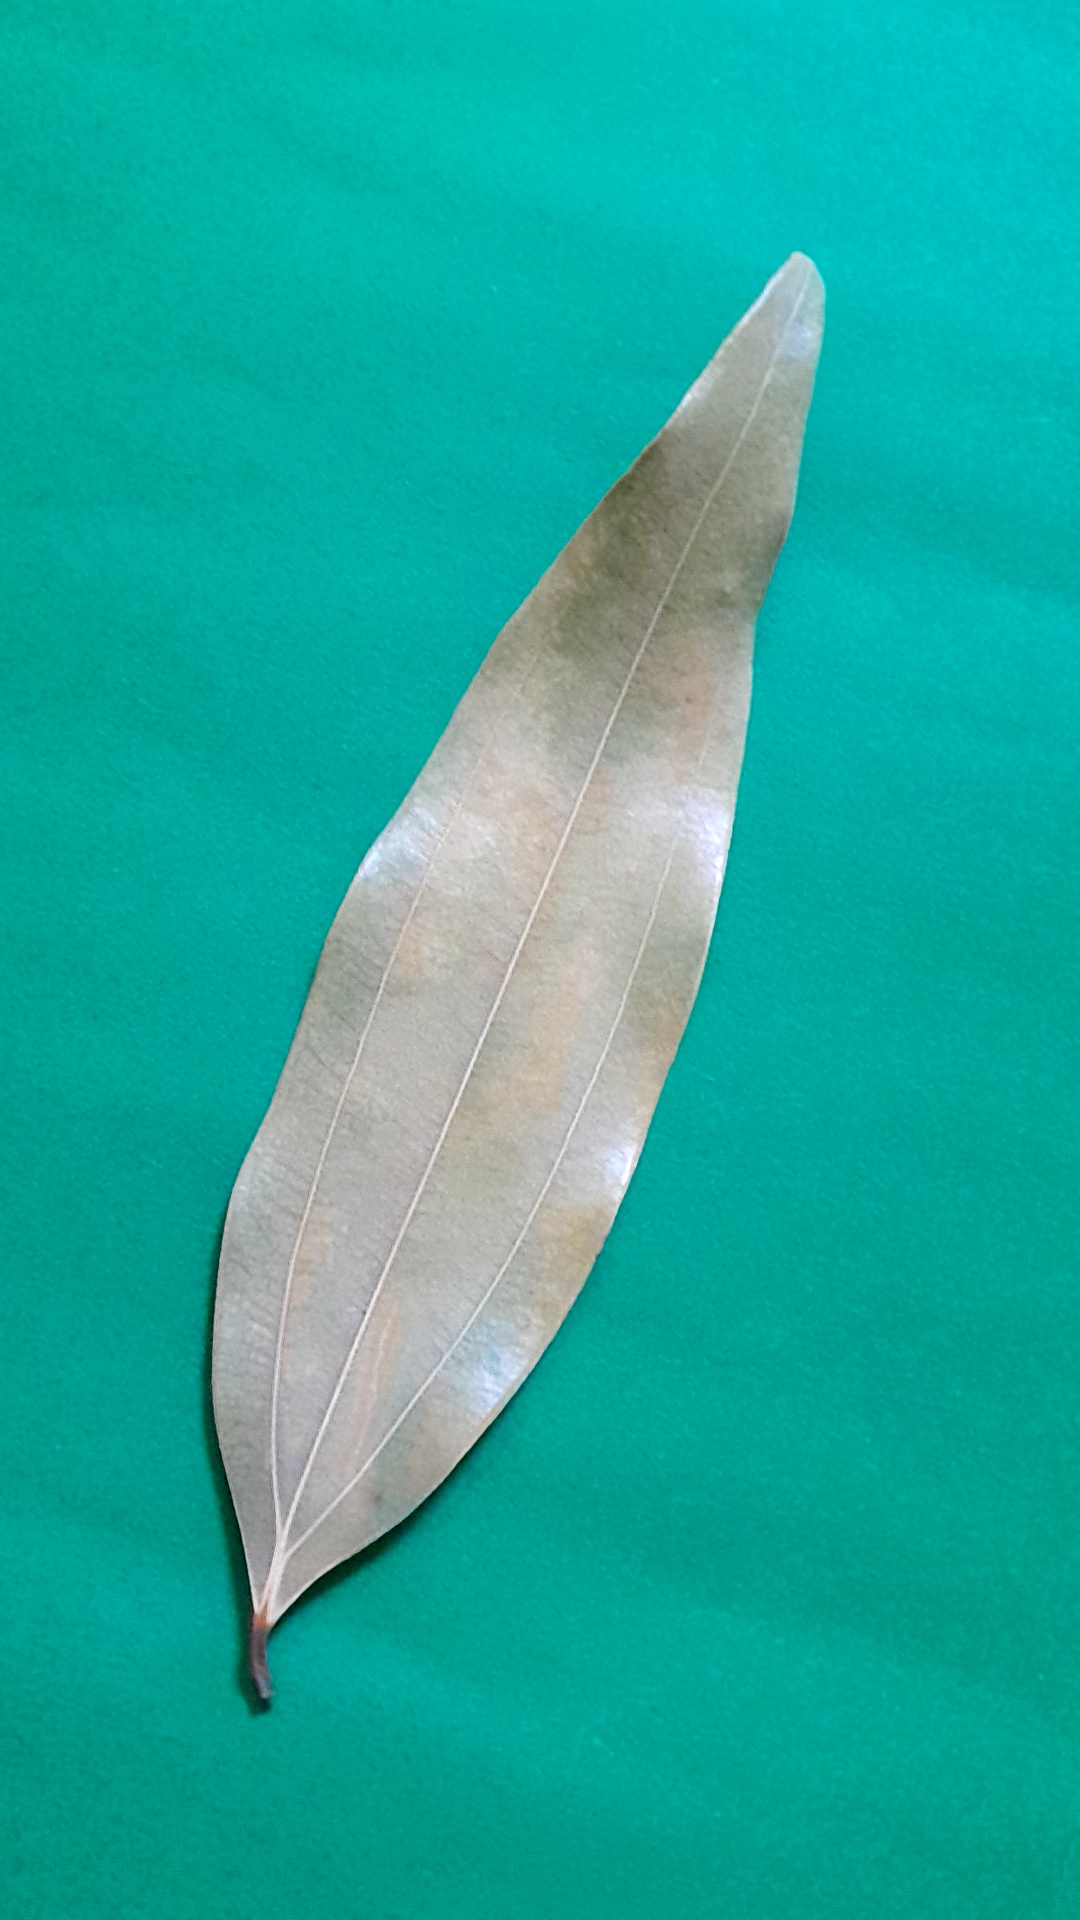
Label: Dry Leaf